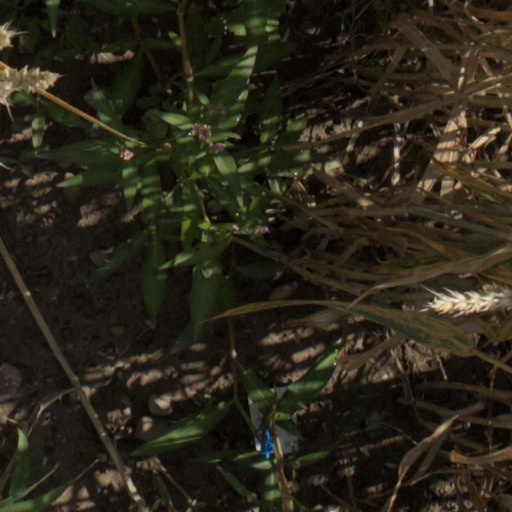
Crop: wheat